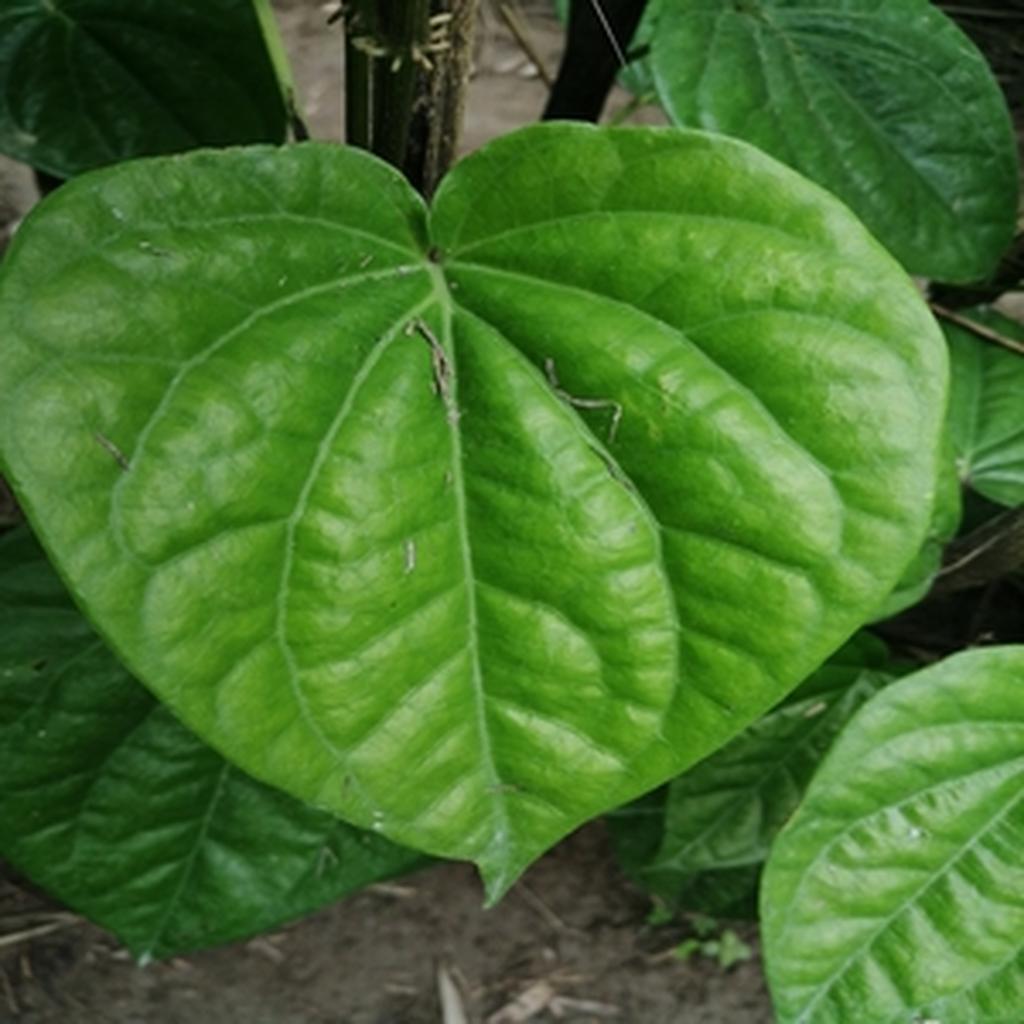
Label: Healthy_Leaf